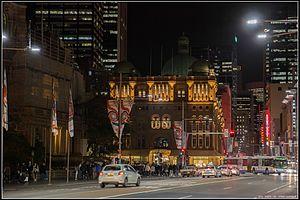
Le Queen Victoria Building est un bâtiment classé de la fin du XIXᵉ siècle conçu par l'architecte George McRae situé au 429-481 George Street dans le quartier central des affaires de Sydney, dans l'État de Nouvelle-Galles du Sud. Le bâtiment néo-roman est construit de 1893 à 1898 et mesure 190 mètres de long et 30 mètres de large. Les dômes sont construits par Ritchie Brothers. Le bâtiment remplit un pâté de maisons délimité par les rues George, Market, York et Druitt. Conçu comme un marché, il a été utilisé à diverses autres fins, a subi un remodelage puis une dégradation jusqu'à sa restauration et son retour à son utilisation d'origine à la fin du XXᵉ siècle. L'édifice appartient à la ville de Sydney et a été ajouté au registre du patrimoine de l'État de la Nouvelle-Galles du Sud le 5 mars 2010.